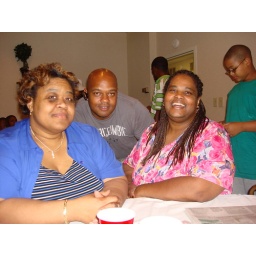
My sisterTrancis, my brother Mark and Me and my nephew Malik in the solid green shirt